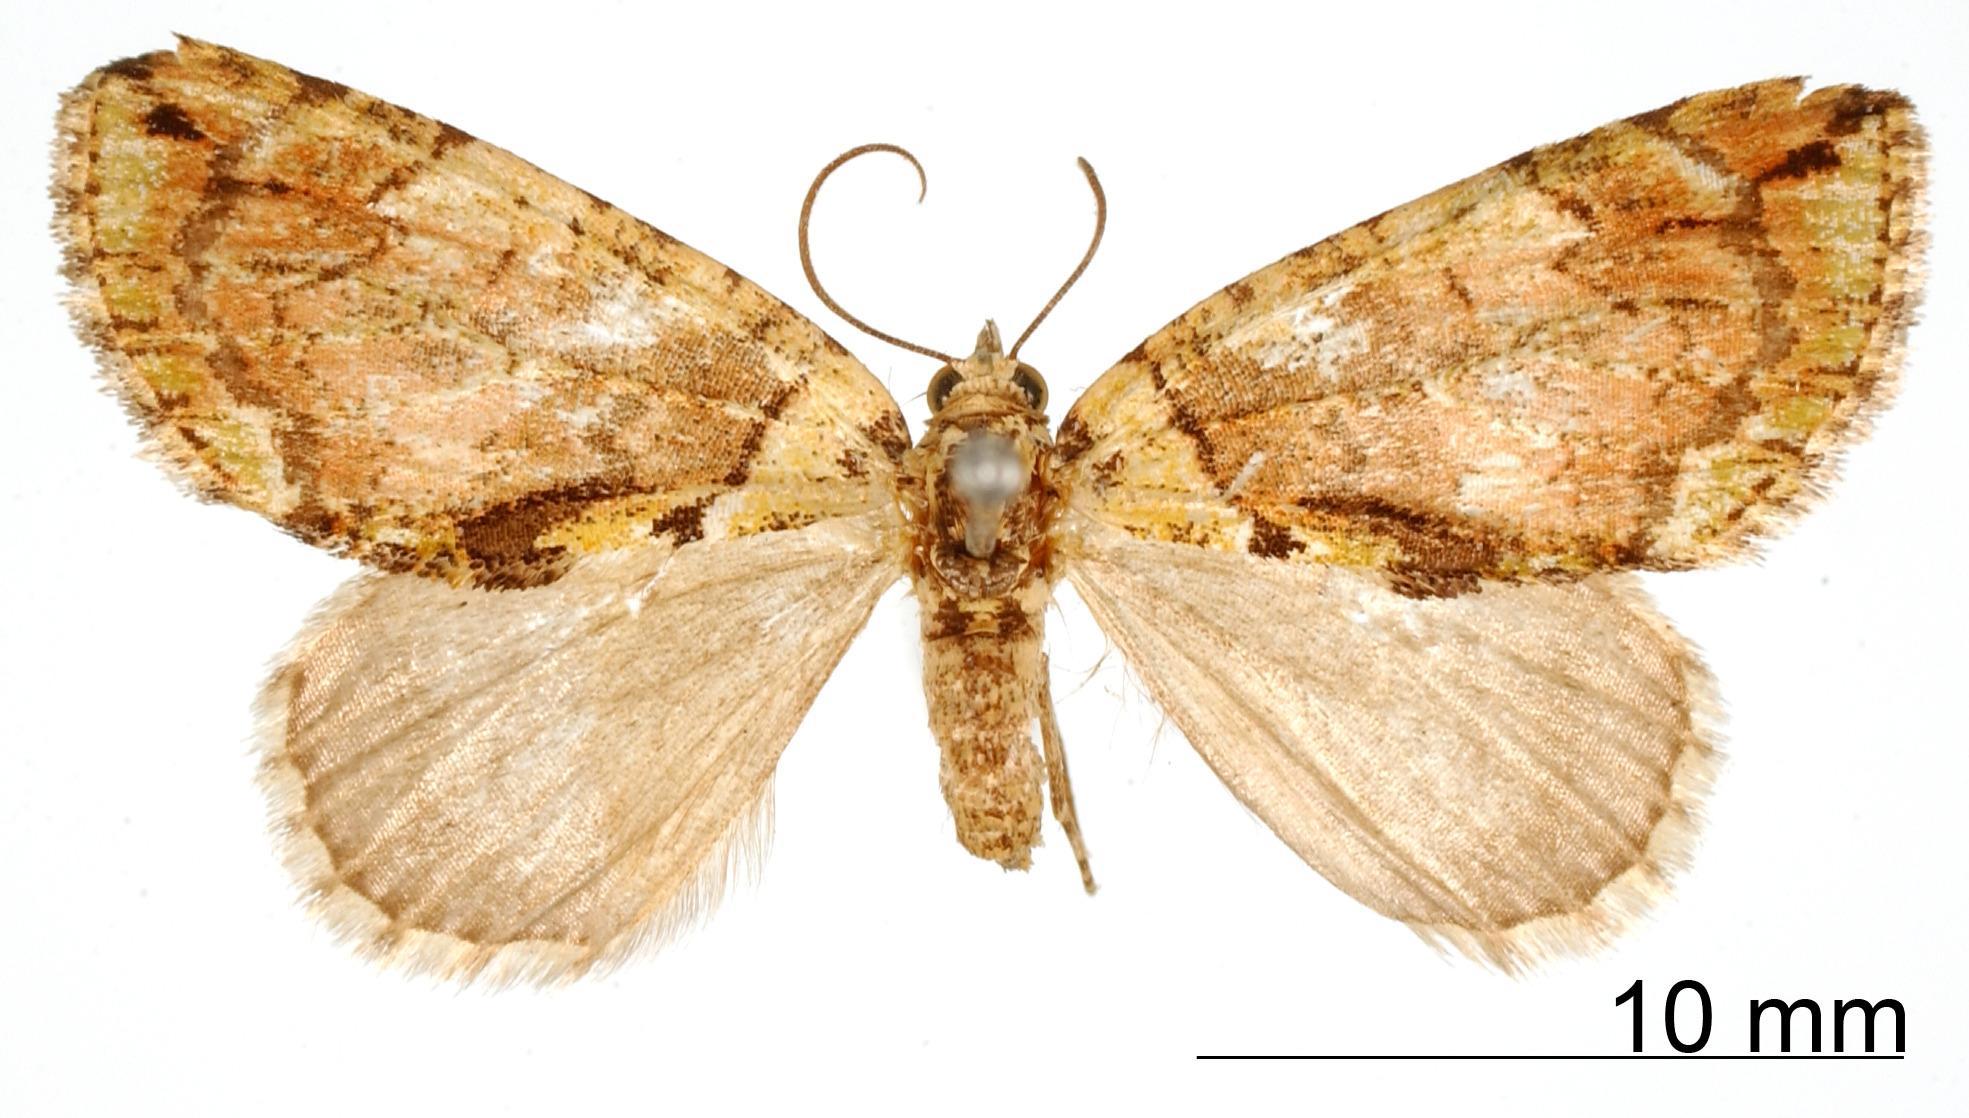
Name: Hydriomena picturata
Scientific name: Hydriomena picturata Schaus, 1912
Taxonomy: Animalia, Arthropoda, Insecta, Lepidoptera, Geometridae, Larentiinae
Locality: Juan Vinas, Costa Rica